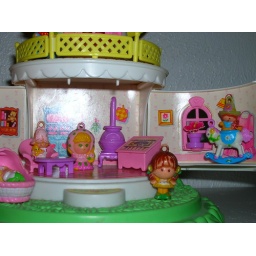
That flower in the little pot in an original, but it's the last surviving one